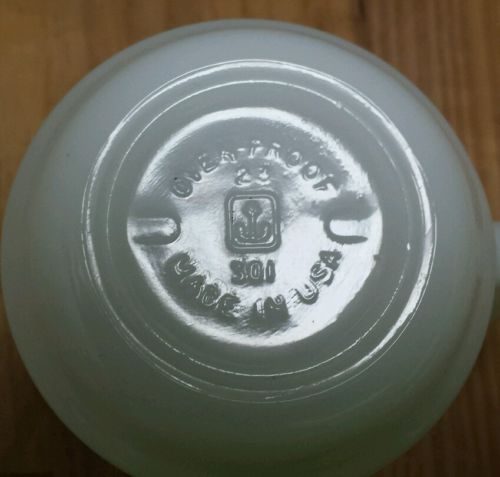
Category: mug